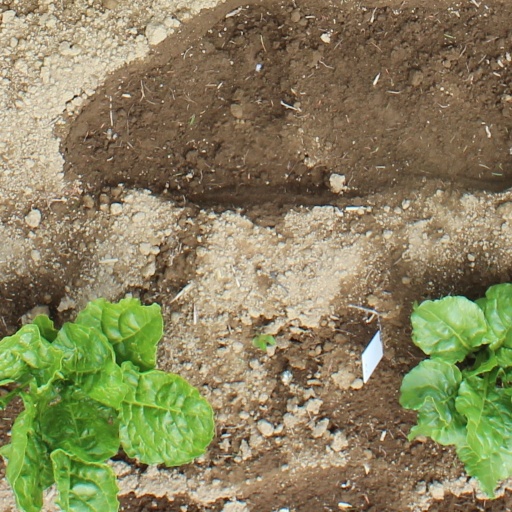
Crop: sugar beet